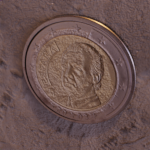
Coin value: 2euro
Country: es
Edition: 2003